Blend word

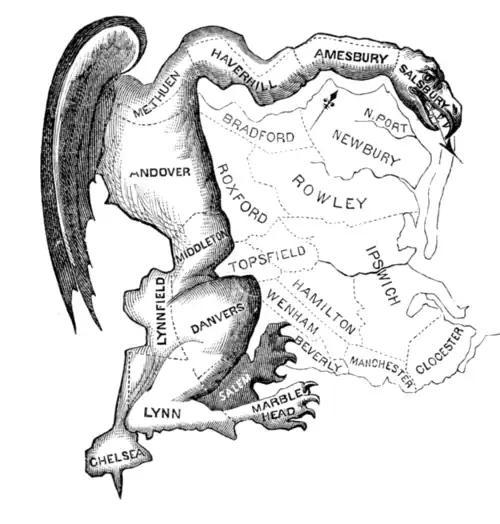
The original "Gerrymander" pictured in an 1812 cartoon. The word is a portmanteau of Massachusetts Governor Elbridge Gerry's name with "salamander".

Many neologisms are examples of blends, but many blends have become part of the lexicon. In "Punch" in 1896, the word brunch (breakfast + lunch) was introduced as a "portmanteau word". In 1964, the newly independent African republic of Tanganyika and Zanzibar chose the portmanteau word Tanzania as its name. Similarly Eurasia is a portmanteau of Europe and Asia.